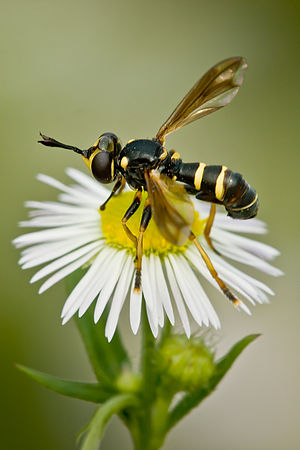
Hvepsefluer / Billeder
Hvepsefluer er en familie af fluer. Der findes omkring 1000 arter i hele verden. Mange hvepsefluer ligner hvepse eller bier. Larverne af hvepsefluer snylter på andre insekter.